Ken Martin

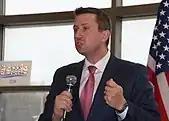
Martin in 2016

When Martin was elected chair of the Minnesota Democratic-Farmer-Labor Party in 2011, he inherited a state party deeply in debt after significant election losses, including losing the majority in the state senate for the first time in 40 years, the majority in the House of Representatives, and one of the longest-held Democratic seats in Congress with the defeat of Jim Oberstar in Minnesota's 8th congressional district.